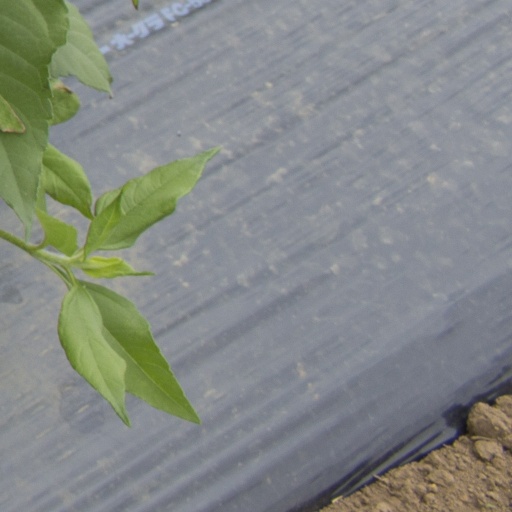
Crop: Jerusalem artichoke